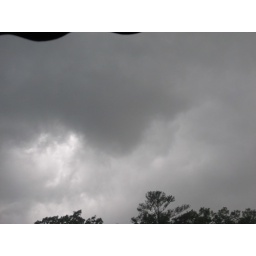
clouds, kids in bathroom with bike helmets